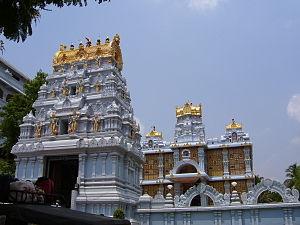
L'association internationale pour la conscience de Krishna, appelée par son acronyme anglais ISKCON s'inscrit dans le mouvement de la bhakti, dédié à Krishna. Elle a été fondée en 1966 à New York dans la vogue New Age par A.C. Bhaktivedanta Swami Prabhupada. Les adeptes du mouvement considèrent Krishna, le huitième avatar de Vishnou, comme la Personnalité Suprême de la Divinité. Les croyances de l'organisation pour la conscience de Krishna sont donc une expression particulière du Vaishnavisme, basé sur la Bhagavad Gita et le Śrīmad Bhāgavatam.